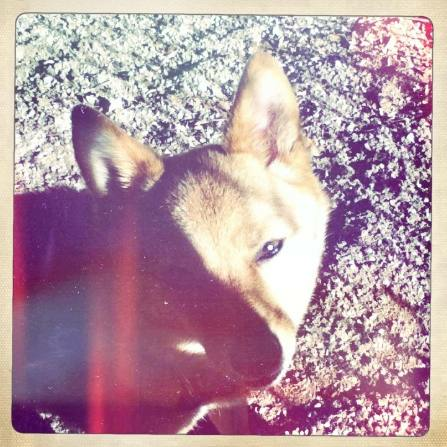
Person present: No